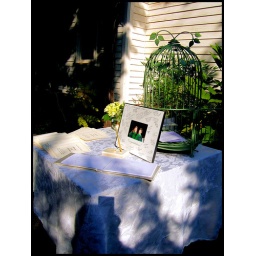
sign in table brdr